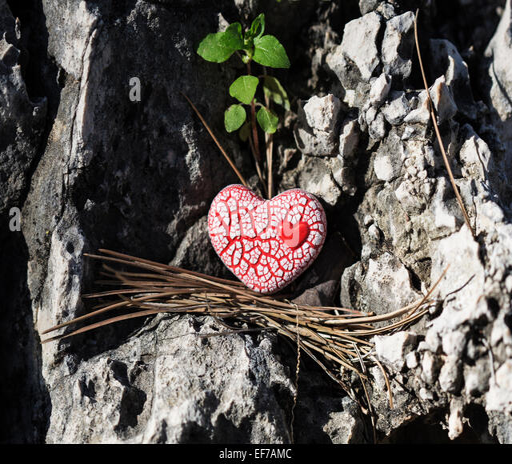
a red ceramic heart with a small heart inside it is placed on a rock in nature